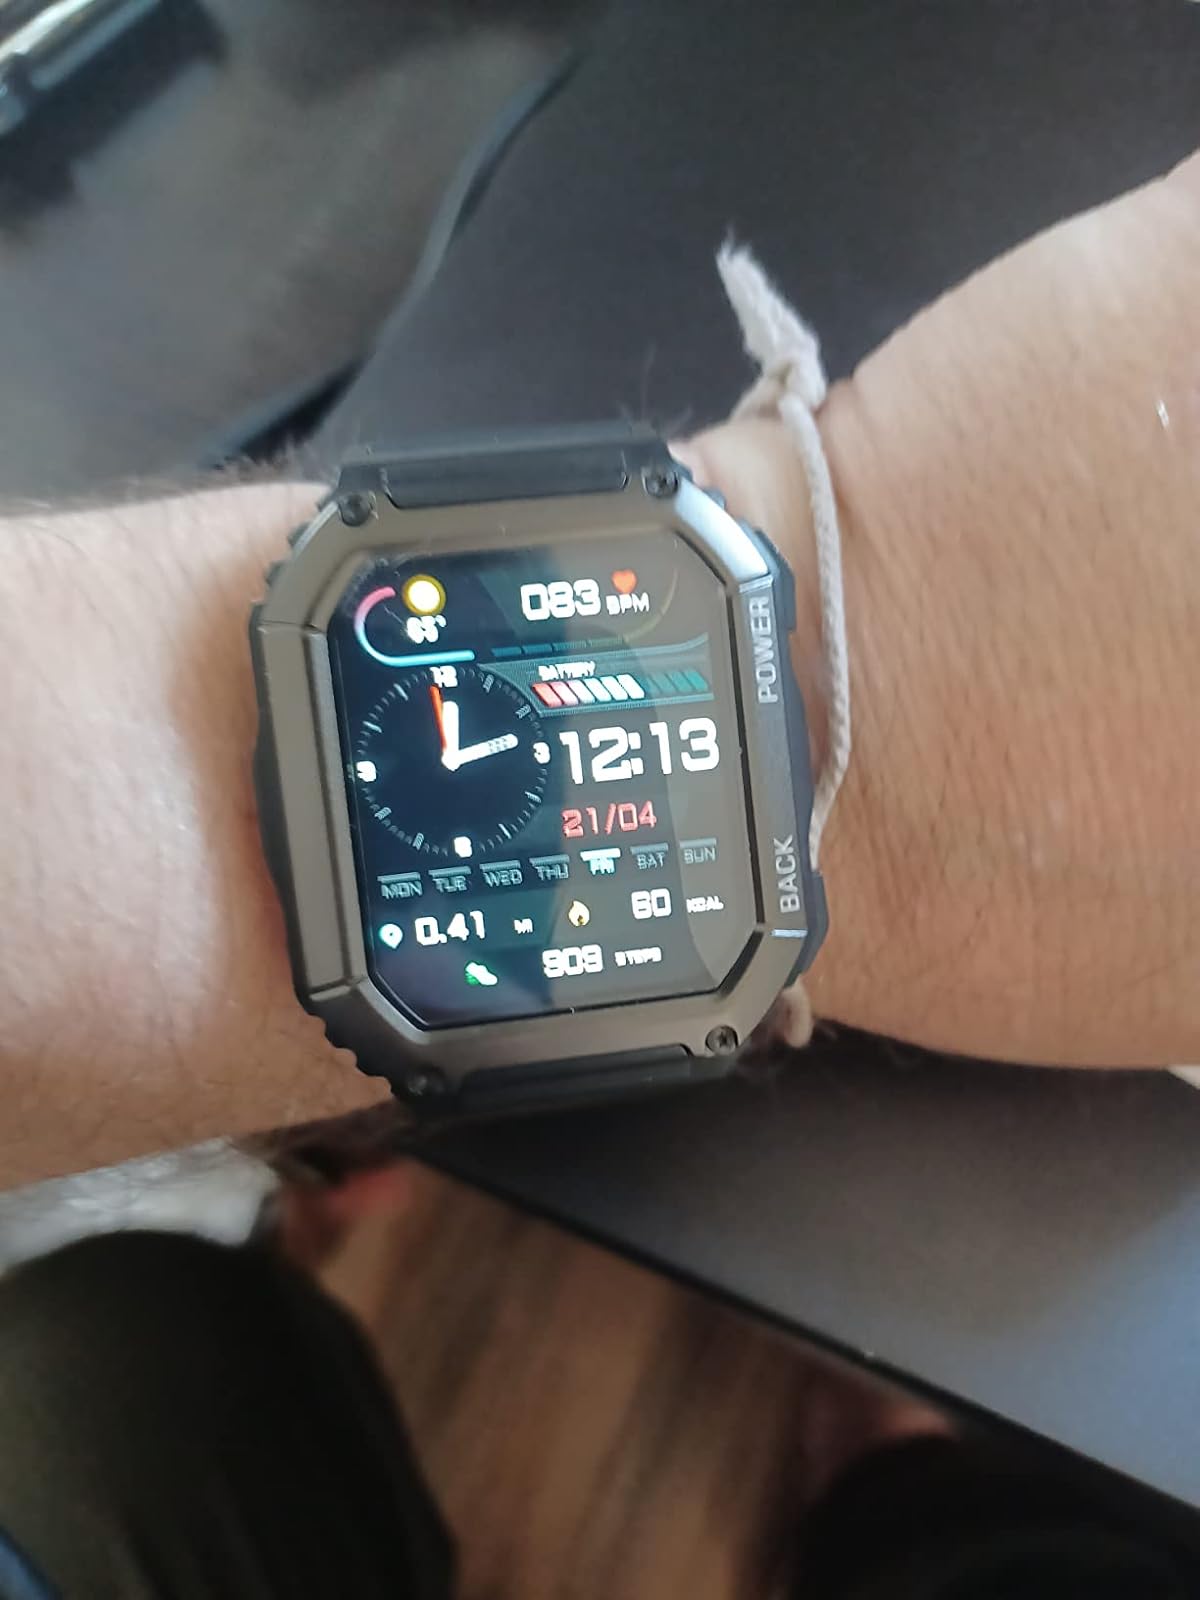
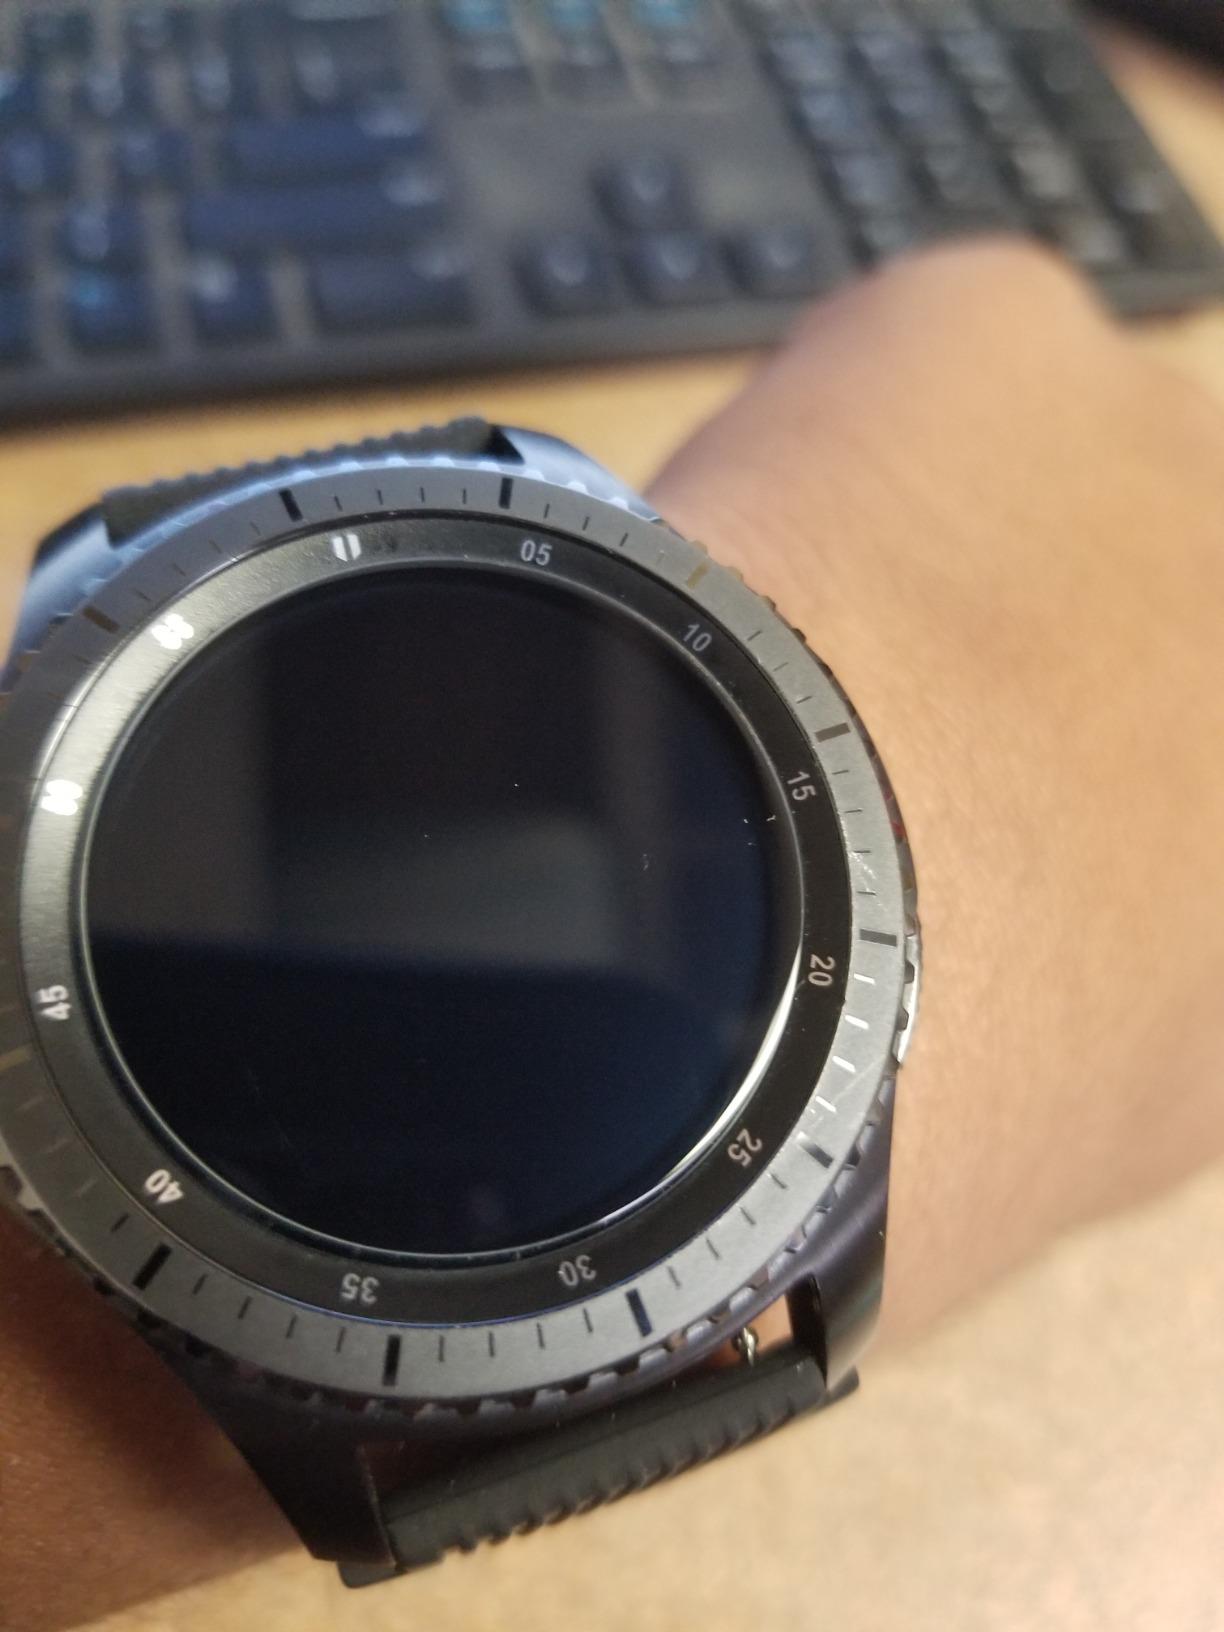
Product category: smartwatch
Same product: no